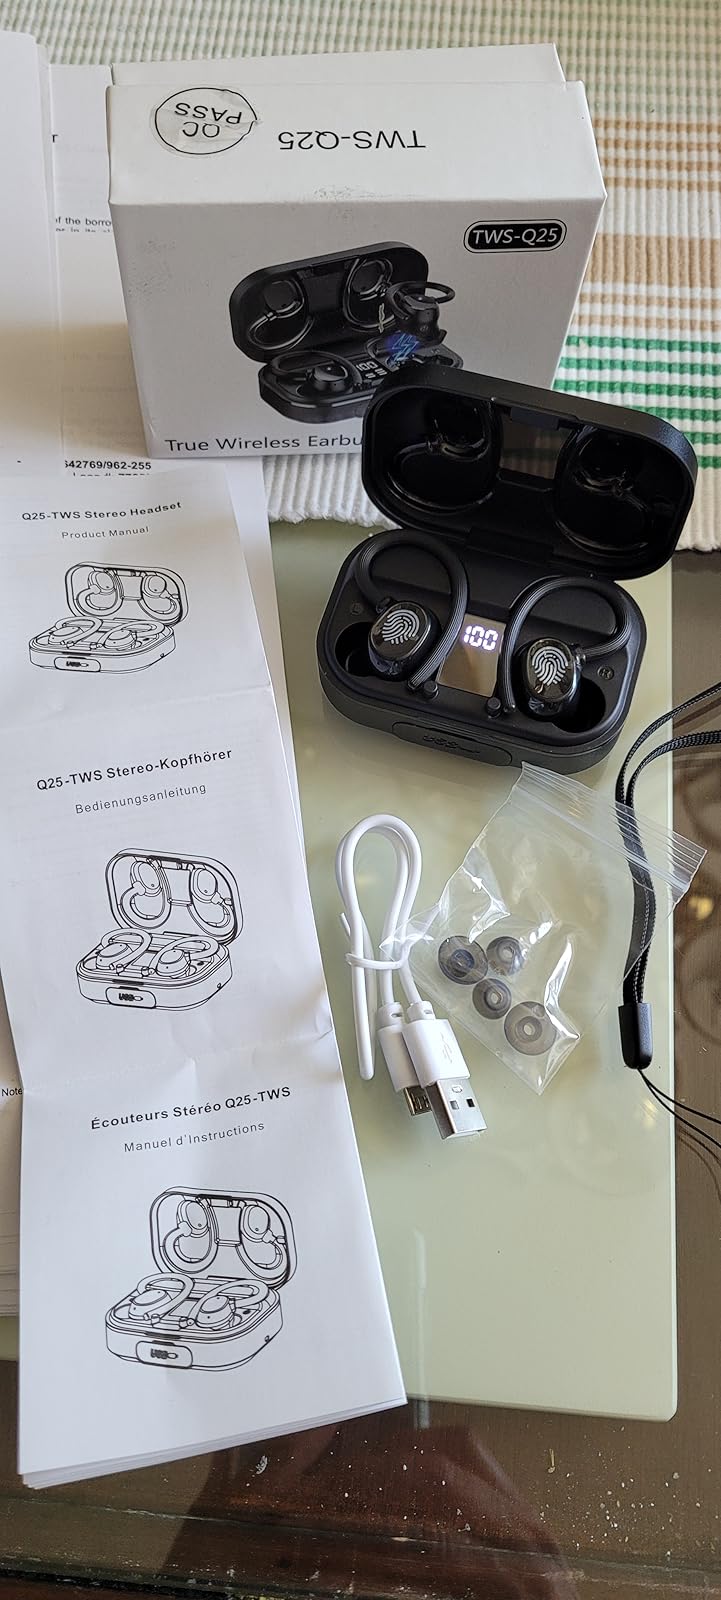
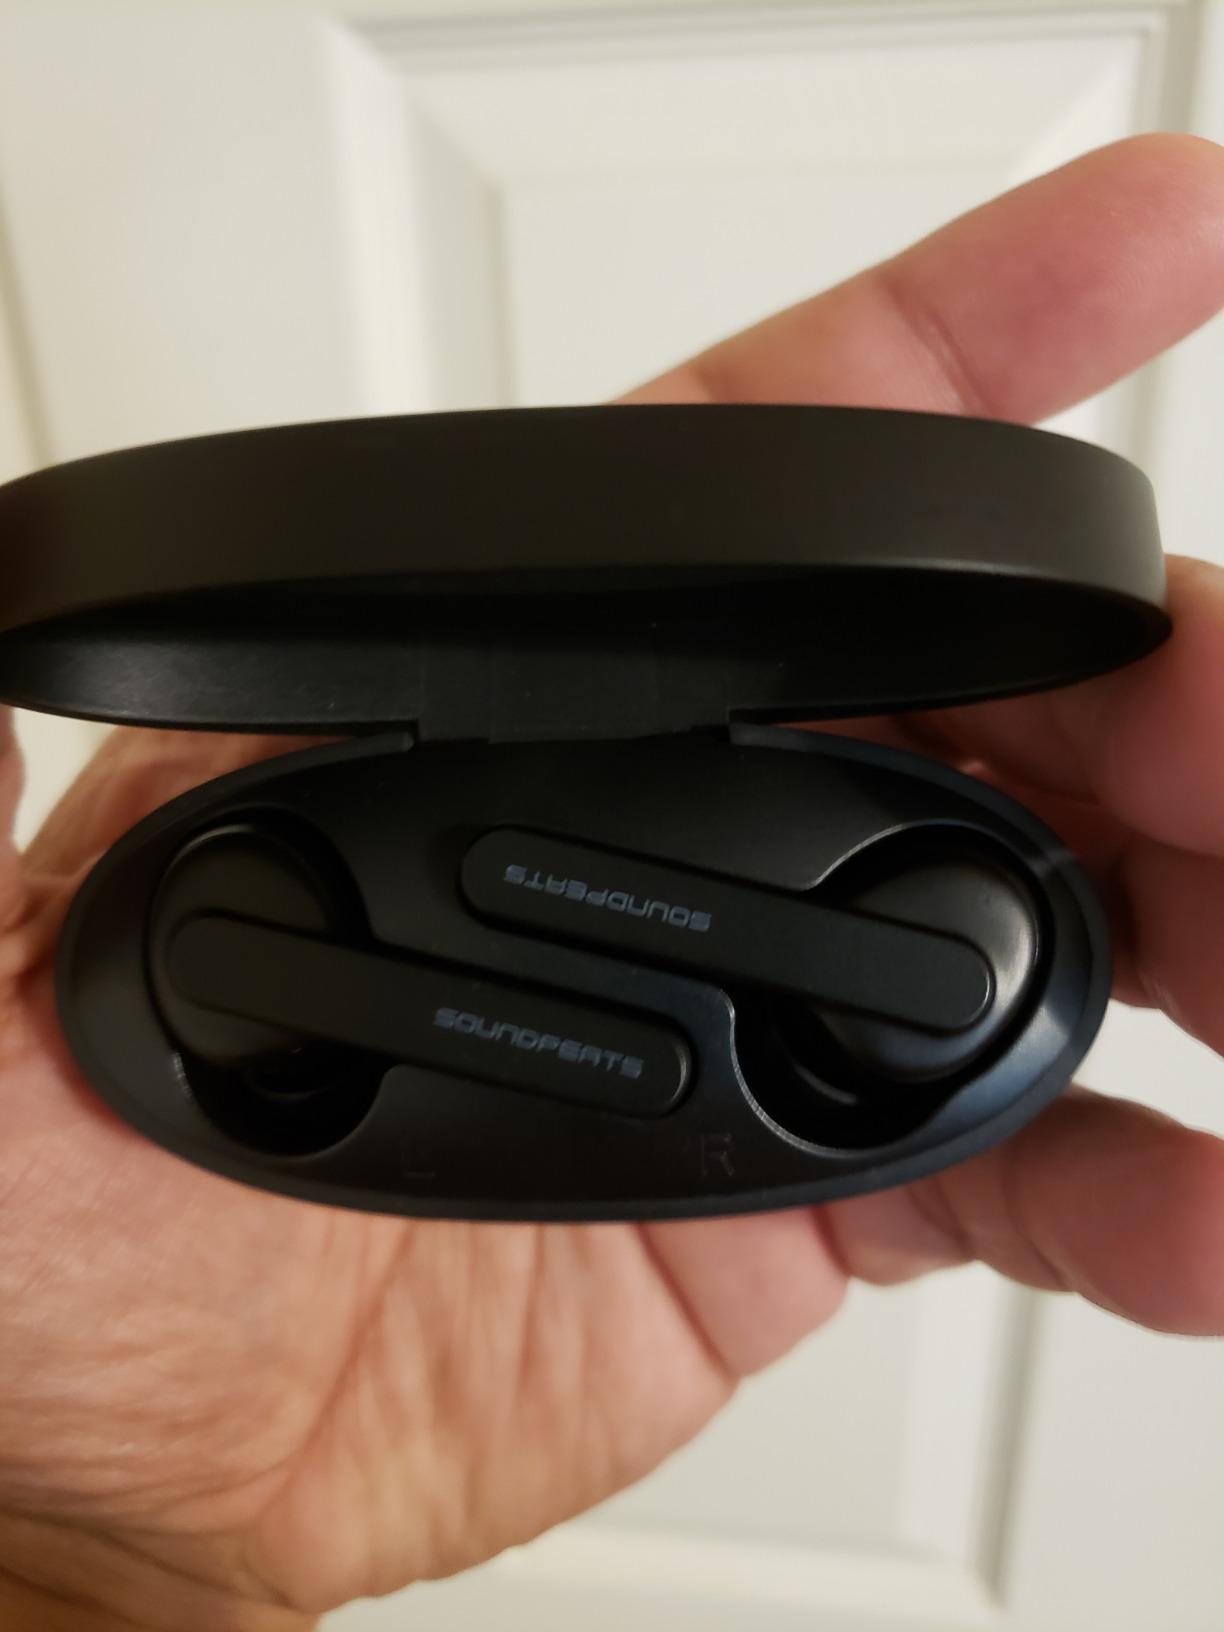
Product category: earbuds
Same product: no